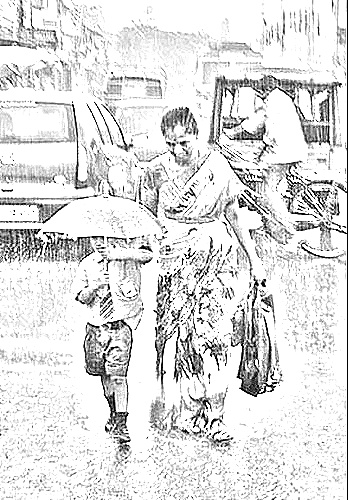
Portrait style: Sketch Portrait